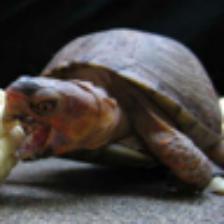
Label: NonHuman